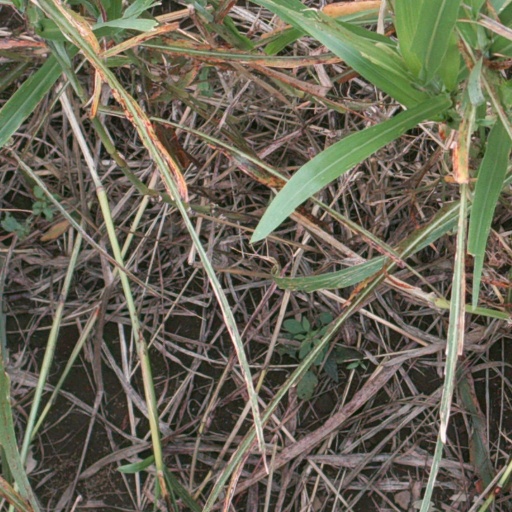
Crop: sorghum